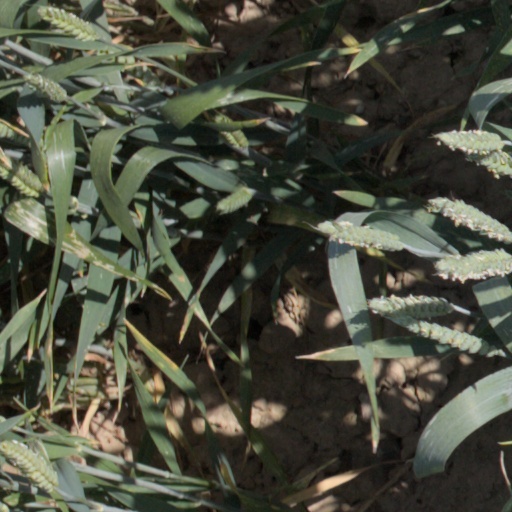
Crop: wheat